Zeppelin

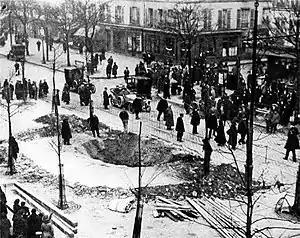
Crater of a Zeppelin bomb in Paris, 1916

This accident would have finished Zeppelin's experiments, but his flights had generated huge public interest and a sense of national pride regarding his work, and spontaneous donations from the public began pouring in, eventually totalling over six million marks. This enabled the Count to found the "Luftschiffbau Zeppelin GmbH" (Airship Construction Zeppelin Ltd.) and the Zeppelin Foundation.